Penny Penates

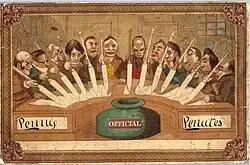
Penny Penates postcard front face painting

The Penny Penates is a postcard made of paper. The front features a hand-drawn colour illustration showing a gathering of caricatured postal clerks with huge pens seated around an enlarged inkwell marked "Official." To the left and right of the inkwell appear the words "Penny" and "Penates", respectively. In Ancient Roman religion, the Penates were the guardians of a storeroom or household. On the back is inscribed "Theodore Hook Esq, Fulham"; a Penny Black stamp is affixed to the top right as postage. A circular postmark underneath the Fulham address is dated 14 July 1840.